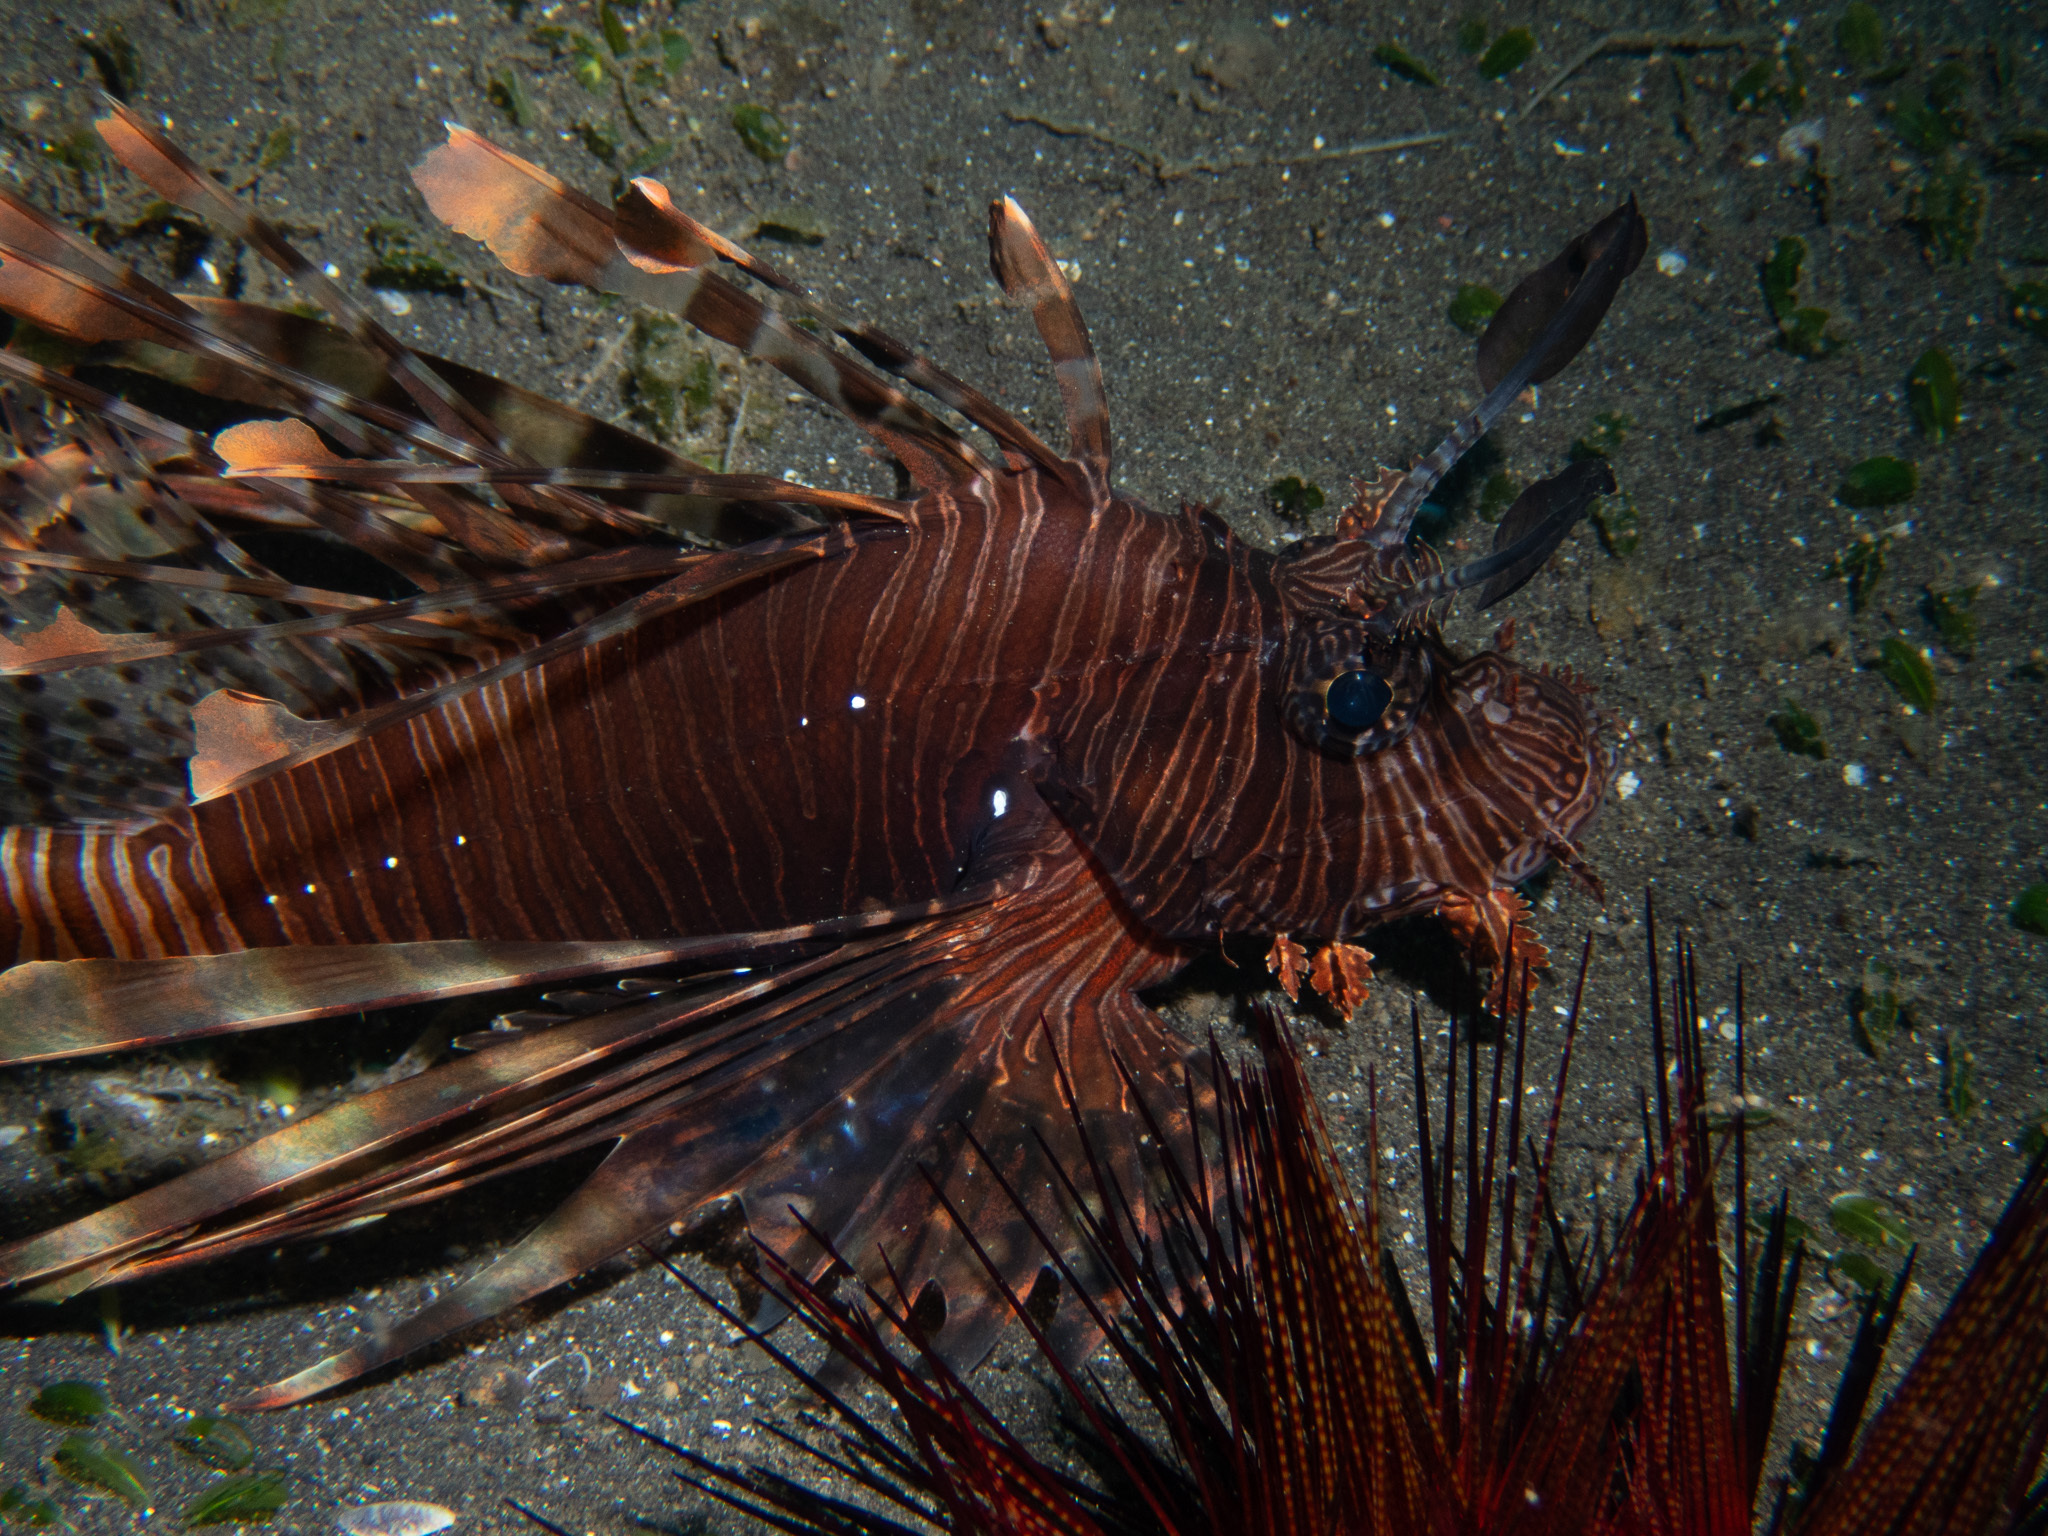
Pterois volitans (Red Lionfish)